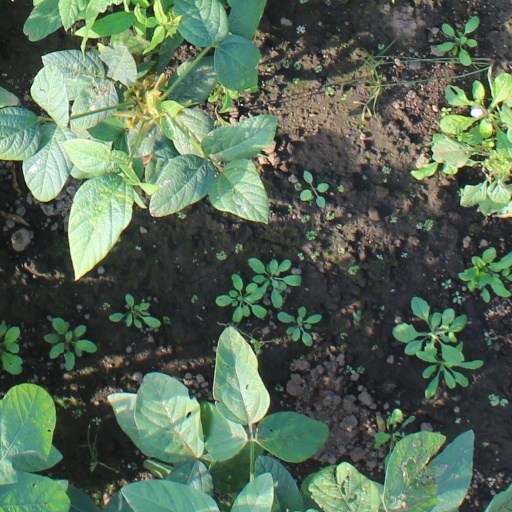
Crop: soybean